Kataeb Regulatory Forces

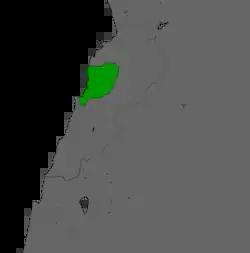
Marounistan stretched from East Beirut to Bcharre.

The Phalange was the first Lebanese faction to carve out its own Canton in late 1976, designated variously as the East Beirut canton, "Christian Country", "Maronite enclave" or "Marounistan". Covering a surface of 2,000 square kilometers, the Canton comprised the Matn District, most of the Keserwan District, along with East Beirut, and the coastal districts of Jounieh, Amsheet, Byblos and parts of Batroun.